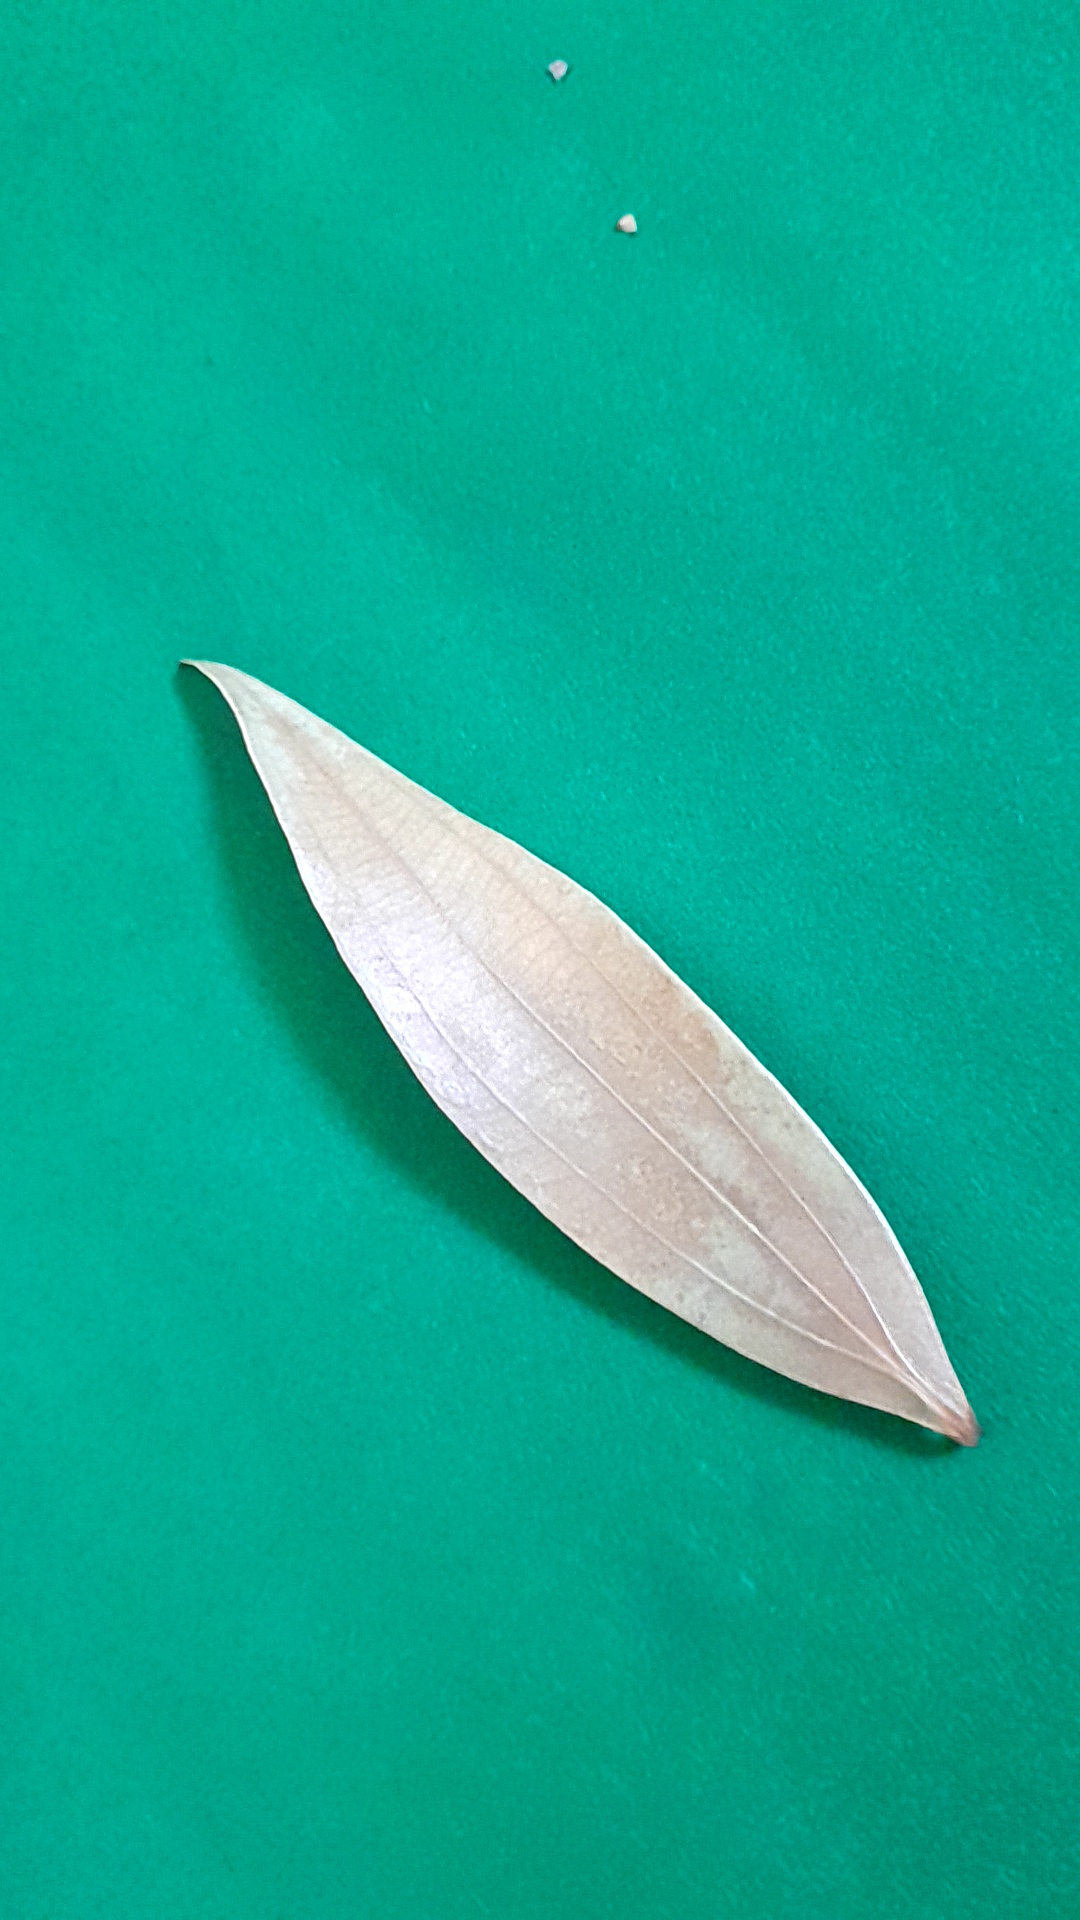
Label: Dry Leaf